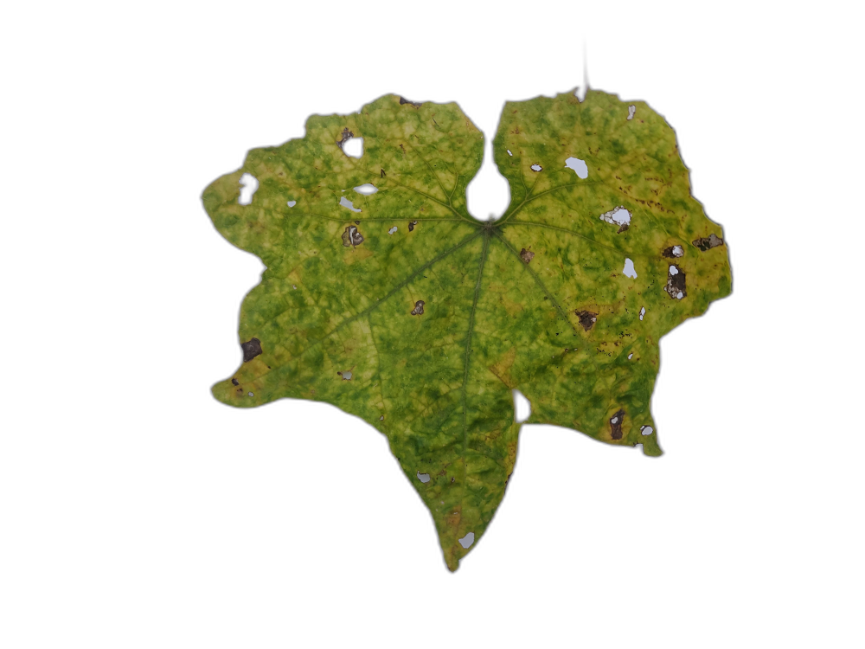
Crop: Zucchini
Label: Yellow_Mosaic_Virus